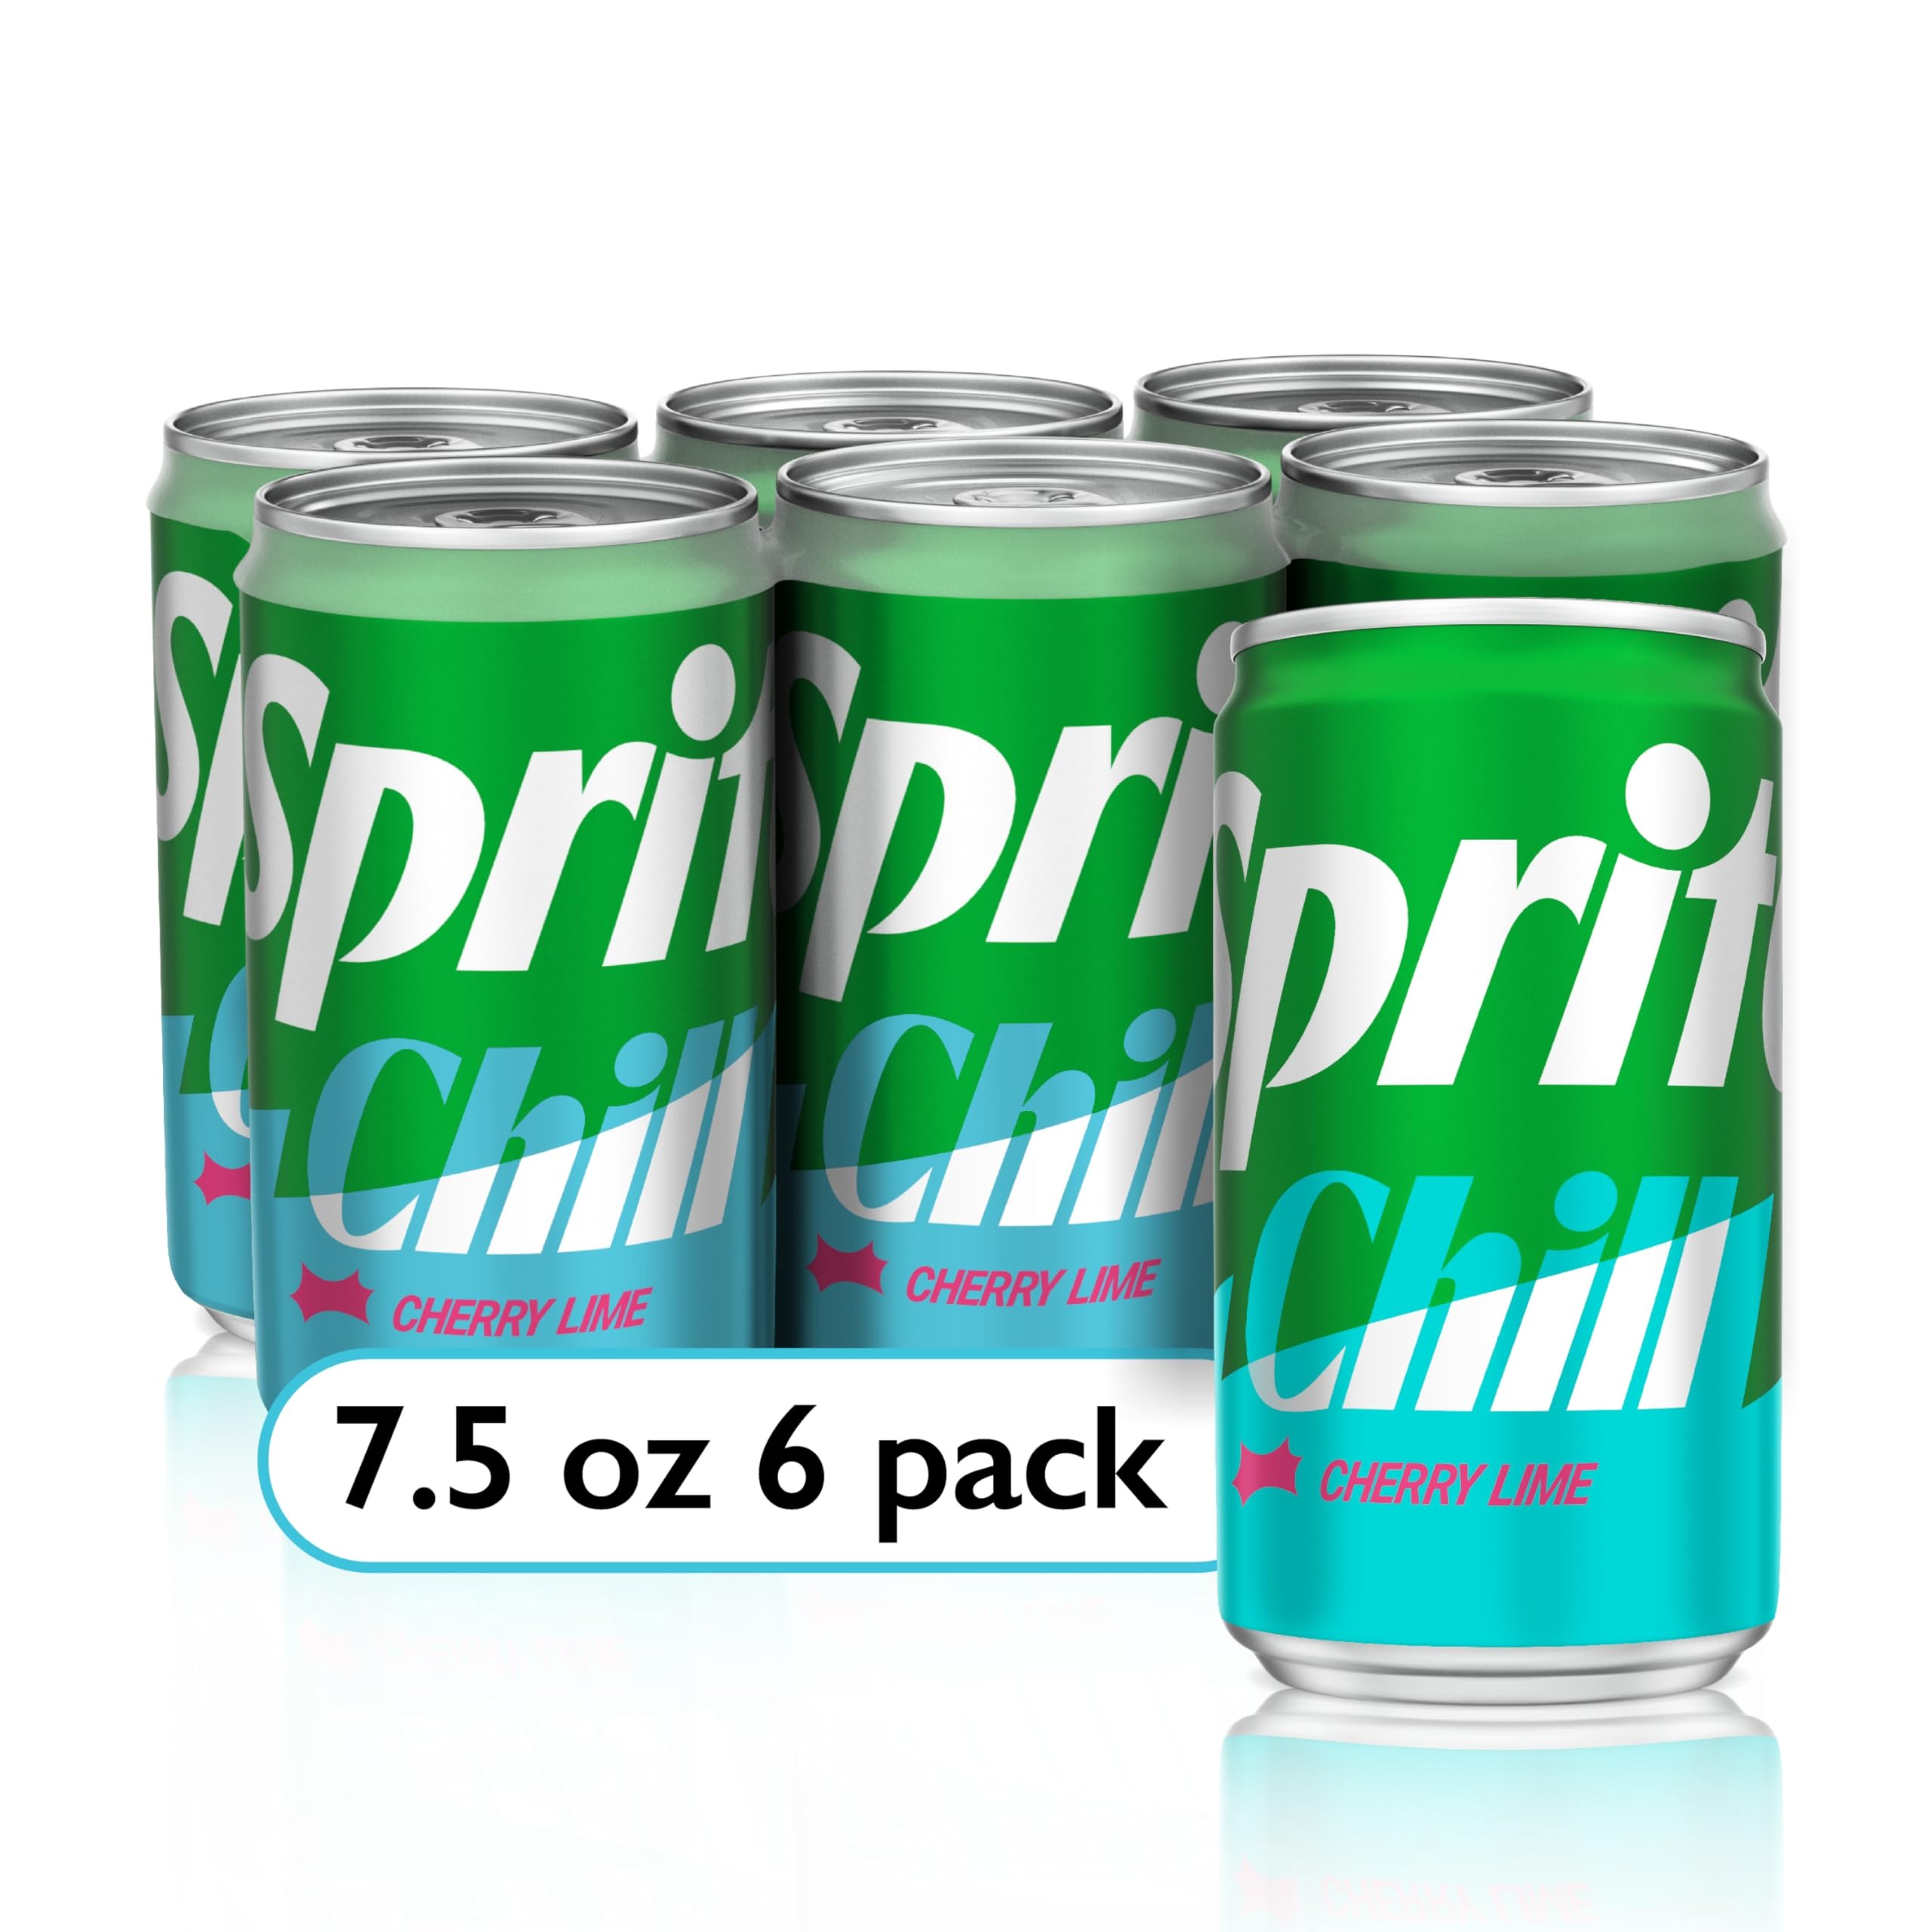
Item Name: Sprite Chill Cherry Lime 7.5oz 6pk
Bullet Point 1: Lemon-lime flavored soda with a cooling sensation and cherry lime flavor
Bullet Point 2: Caffeine-free
Bullet Point 3: 7.5oz 6 pack
Bullet Point 4: Available in Zero Sugar option
Bullet Point 5: Obey Your Thirst
Value: 45.0
Unit: Fl Oz

Price: 5.89